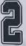
Number: 2